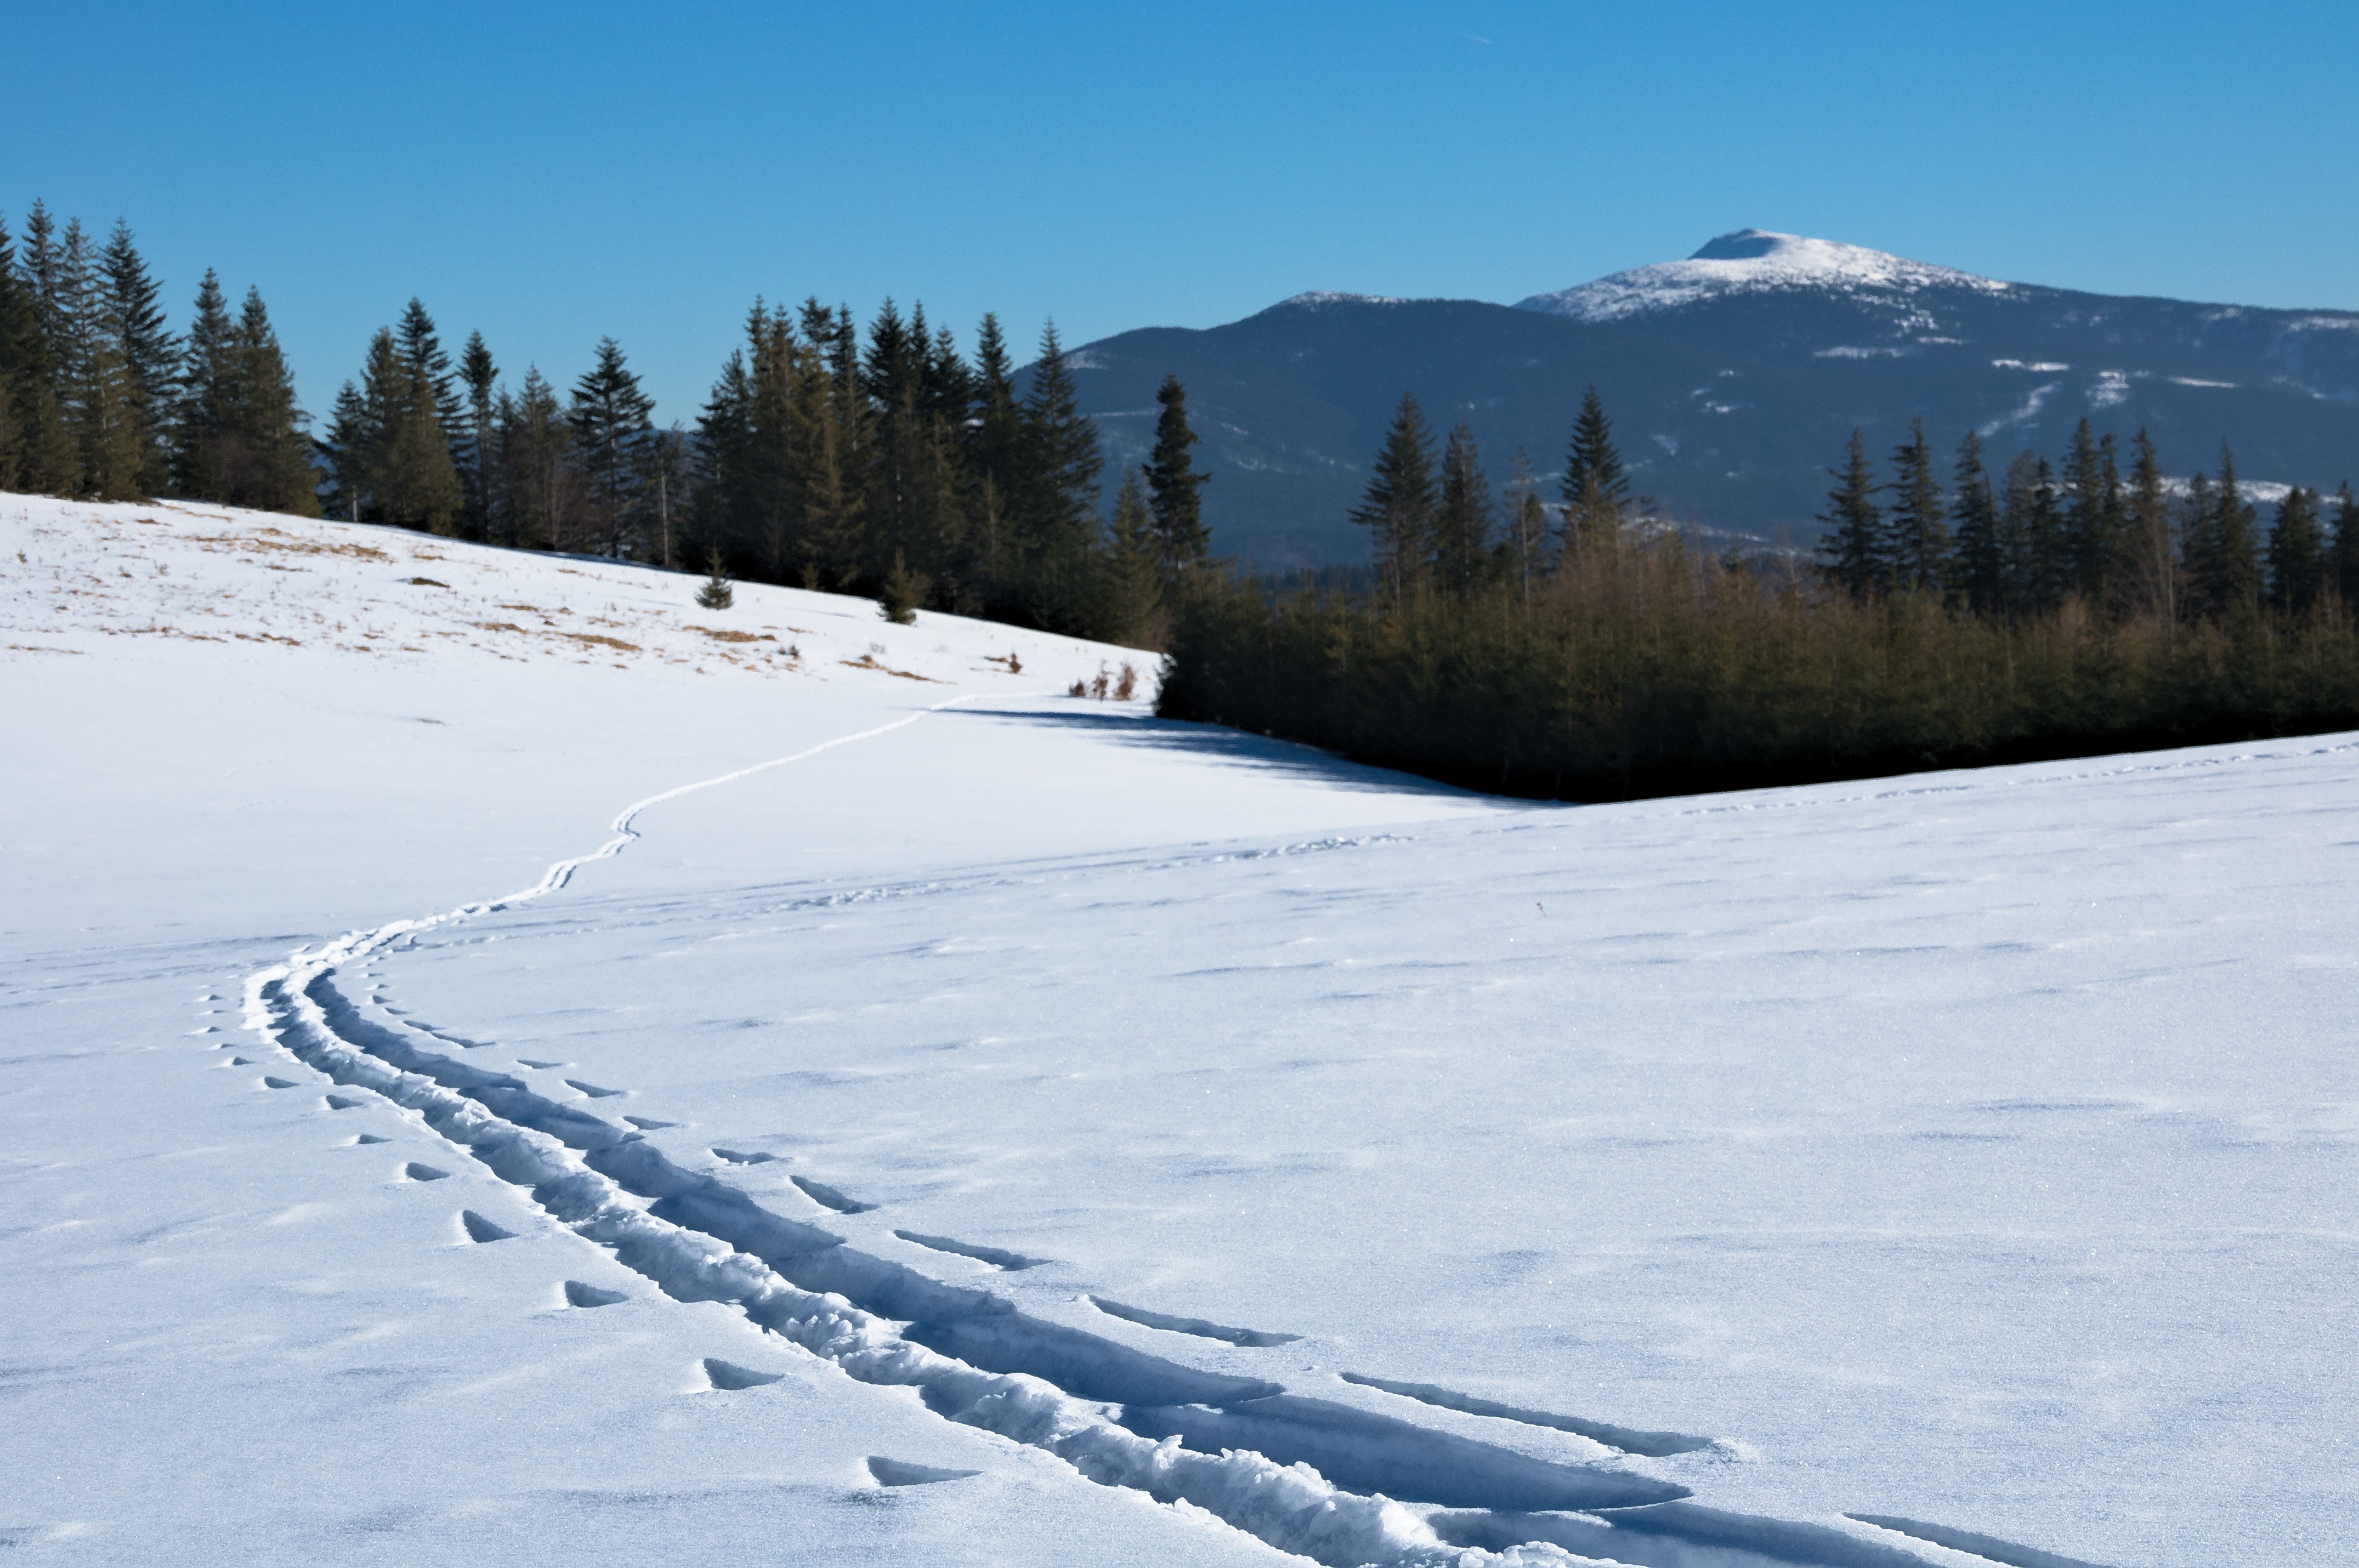
nature, mountain, snow, winter, hiking, trail, view, mountain range, weather, skiing, tourism, season, top view, winter sport, sports, ski, footwear, way, piste, target, traces, freezing, mountain trekking, nordic skiing, babia top, ski equipment, geological phenomenon, skitury